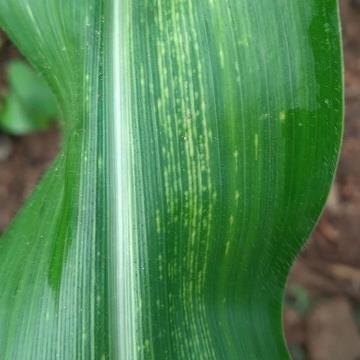
Crop: Maize
Condition: stripe-d